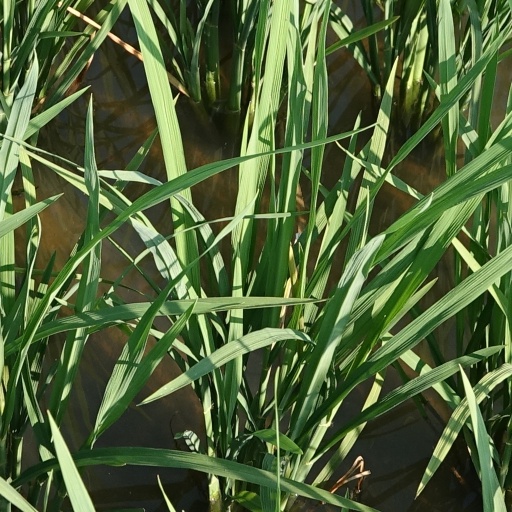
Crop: rice